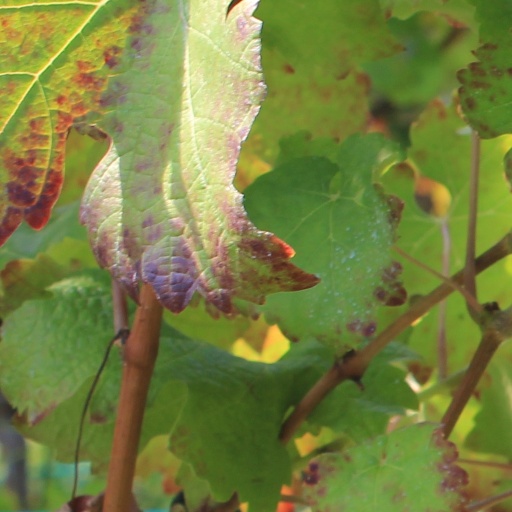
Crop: grape